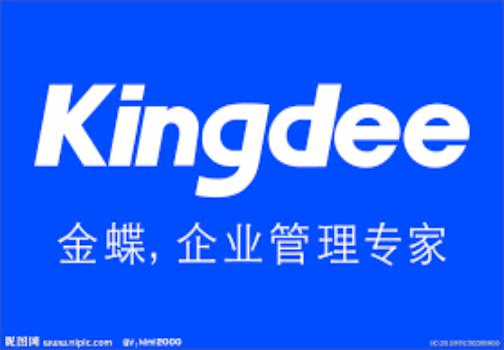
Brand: kingdee
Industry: Electronic